Beer in Myanmar

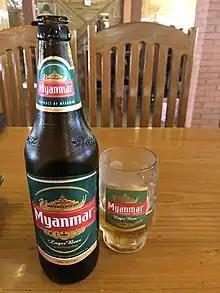
Myanmar Lager Beer

On 29 March 1995, the first new commercial brewery in Myanmar, Myanmar Brewery Ltd, was formed as a joint venture between Union of Myanmar Economic Holdings Limited (UMEHL) and Asia Pacific Breweries (APB), (a joint venture between Singaporean drinks producer, Fraser and Neave and Dutch brewer, Heineken), with a total invested capital of US$30 million. The company's brewery located on a site in the Pyinmabin Industrial Complex, Mingaladon, Yangon commenced operations in September 1996. The brewery had an initial capacity of 140,000 hectolitres and produced Tiger Beer and Myanmar Beer.